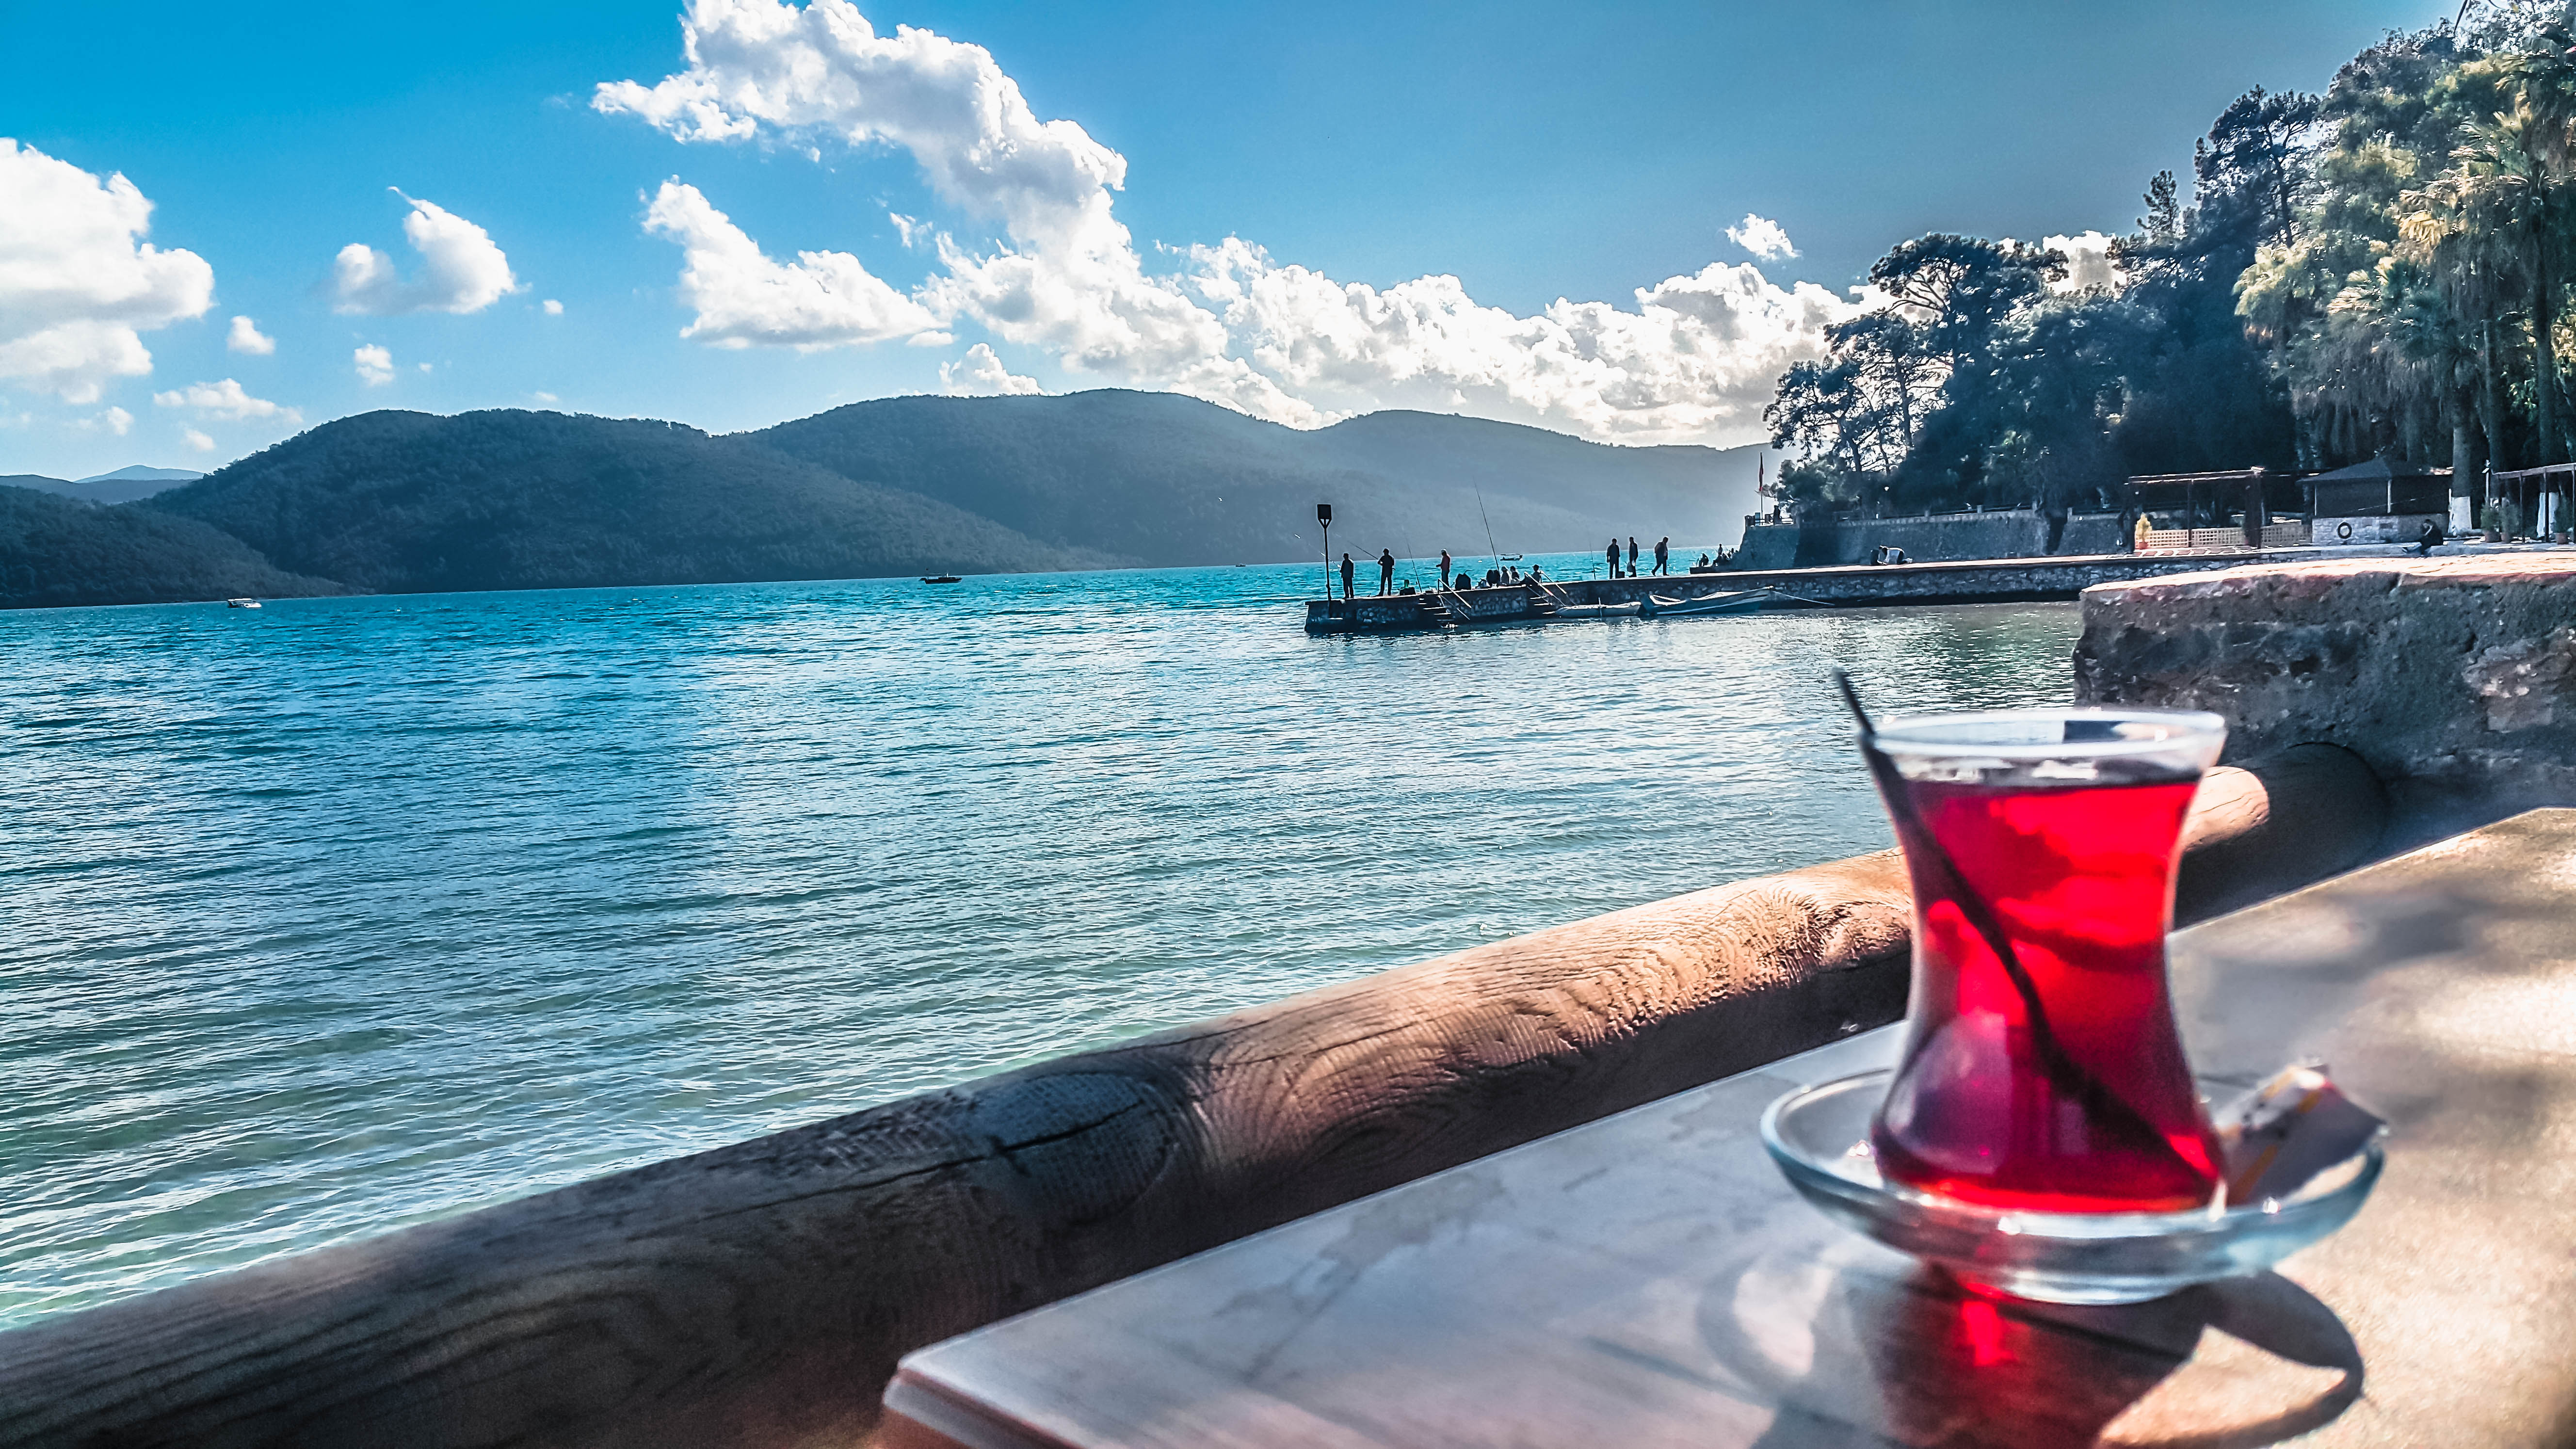
sea, coast, water, ocean, people, tea, glass, lake, vacation, stream, reflection, bay, drink, fjord